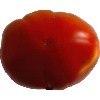
Label: Tomato 1